Kabutonuma Station

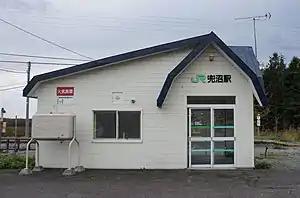
Kabutonuma Station in October 2017

is a railway station located in the town of Toyotomi, Hokkaidō, Japan. It is operated by JR Hokkaido.